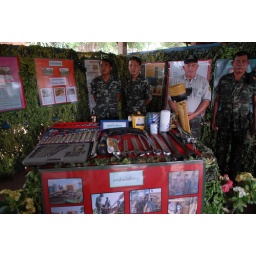
Humanitarian mine action field office in Arunya Pratet, Sa Kaew province